Chartered Insurance Institute

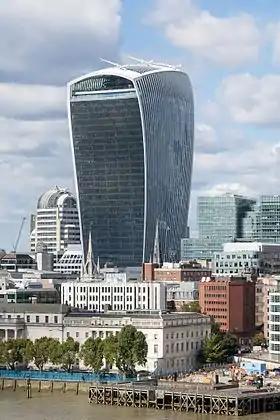
20 Fenchurch Street

In 1964 the adjoining land at 21 Aldermanbury was developed into a 5-story extension to the Insurance Hall to provide more office space for the CII. In 1986, after a period of refurbishment that redeveloped the conference hall and lower ground floor into a banqueting suite, the Insurance Hall was reopened by the Lord Mayor of London.